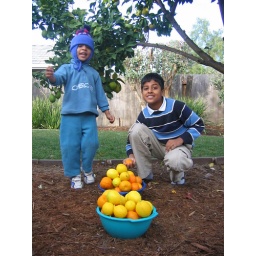
Kush and Nikunj in front of citrus fruit trees